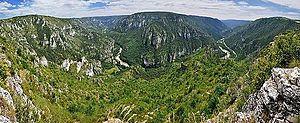
une vue impressionante du Point Sublime dans les Gorges du Tarn"